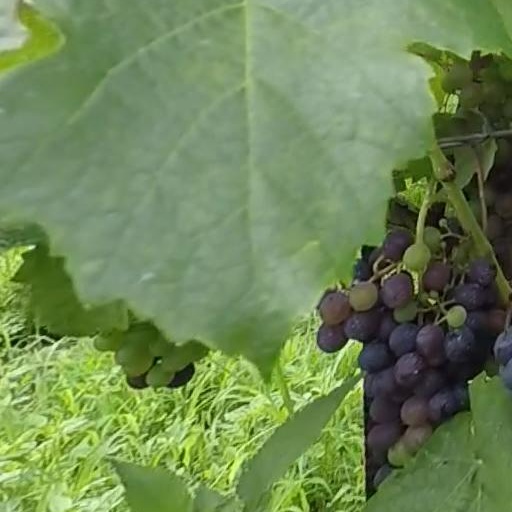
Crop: grape